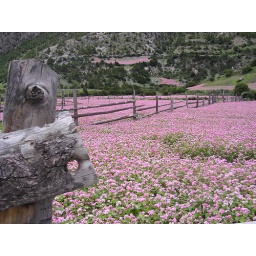
The pink flowers are apparently buckwheat blossom - a lovely respite in an otherwise pretty stark region.